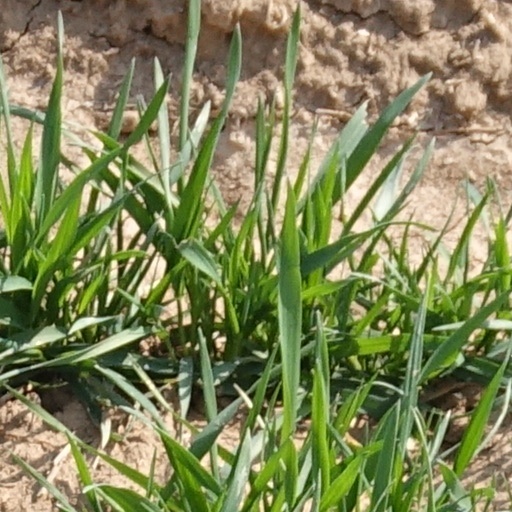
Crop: wheat